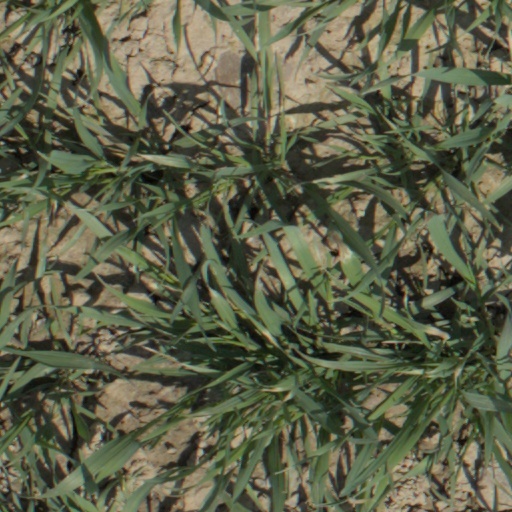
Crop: wheat